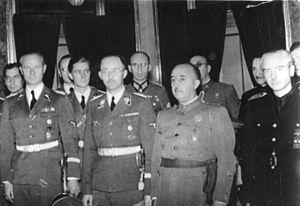
Les appelés Accords de Madrid de 1953 sont trois «accords exécutifs» signés à Madrid le 23 septembre 1953 entre les États-Unis et l'Espagne, alors sous la dictature du général Franco. Il est décidé l'installation sur le territoire espagnol de quatre bases militaires en échange d'une reconnaissance diplomatique et d'un soutien économique et militaire.
Karl Friedrich Otto Wolff est un SS-Obergruppenführer und General der Waffen-SS, né le 13 mai 1900 à Darmstadt et mort le 17 juillet 1984 à Rosenheim.
L'État espagnol sous le général Franco était officiellement non belligérant pendant la Seconde Guerre mondiale. Ce statut n'était pas reconnu par le droit international, mais en pratique impliquait une neutralité. En fait, le régime de Franco apporta un soutien matériel et militaire aux puissances de l'Axe, en reconnaissance de l'aide reçue pendant la guerre d'Espagne. Cependant, malgré cette sympathie idéologique, l'Espagne n'entra pas dans la guerre comme un belligérant, et contraria les volontés allemandes qui souhaitaient une neutralisation de Gibraltar. L'Espagne stationna également des forces armées dans les Pyrénées pour dissuader l'Allemagne d'occuper la péninsule Ibérique. Cette contradiction apparente peut s'expliquer par le pragmatisme de Franco et sa détermination à agir principalement dans l'intérêt de son régime face à la pression économique des Alliés, des exigences militaires de l'Axe, et à l'isolement géographique de l'Espagne.
Ramón Serrano Súñer est un ancien ministre espagnol de Franco.
L’Espagne franquiste ou franquisme est le nom non officiel utilisé pour désigner le régime politique de l'Espagne fondé par le général Francisco Franco, de 1936/1939 à 1977. Il s'appuie sur une idéologie conservatrice et nationale-catholique, qui s'incarne dans des institutions autoritaires. Au cours de cette période, l'Espagne est désignée sur le plan du droit international sous le nom d'État espagnol.